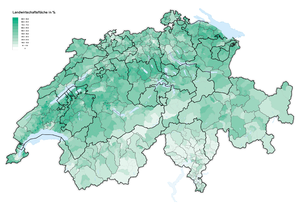
Surfaces agricoles en Suisse Italiano: Superficie agricola della Svizzera Rumantsch: Surfatscha dal terren agricul en Svizra